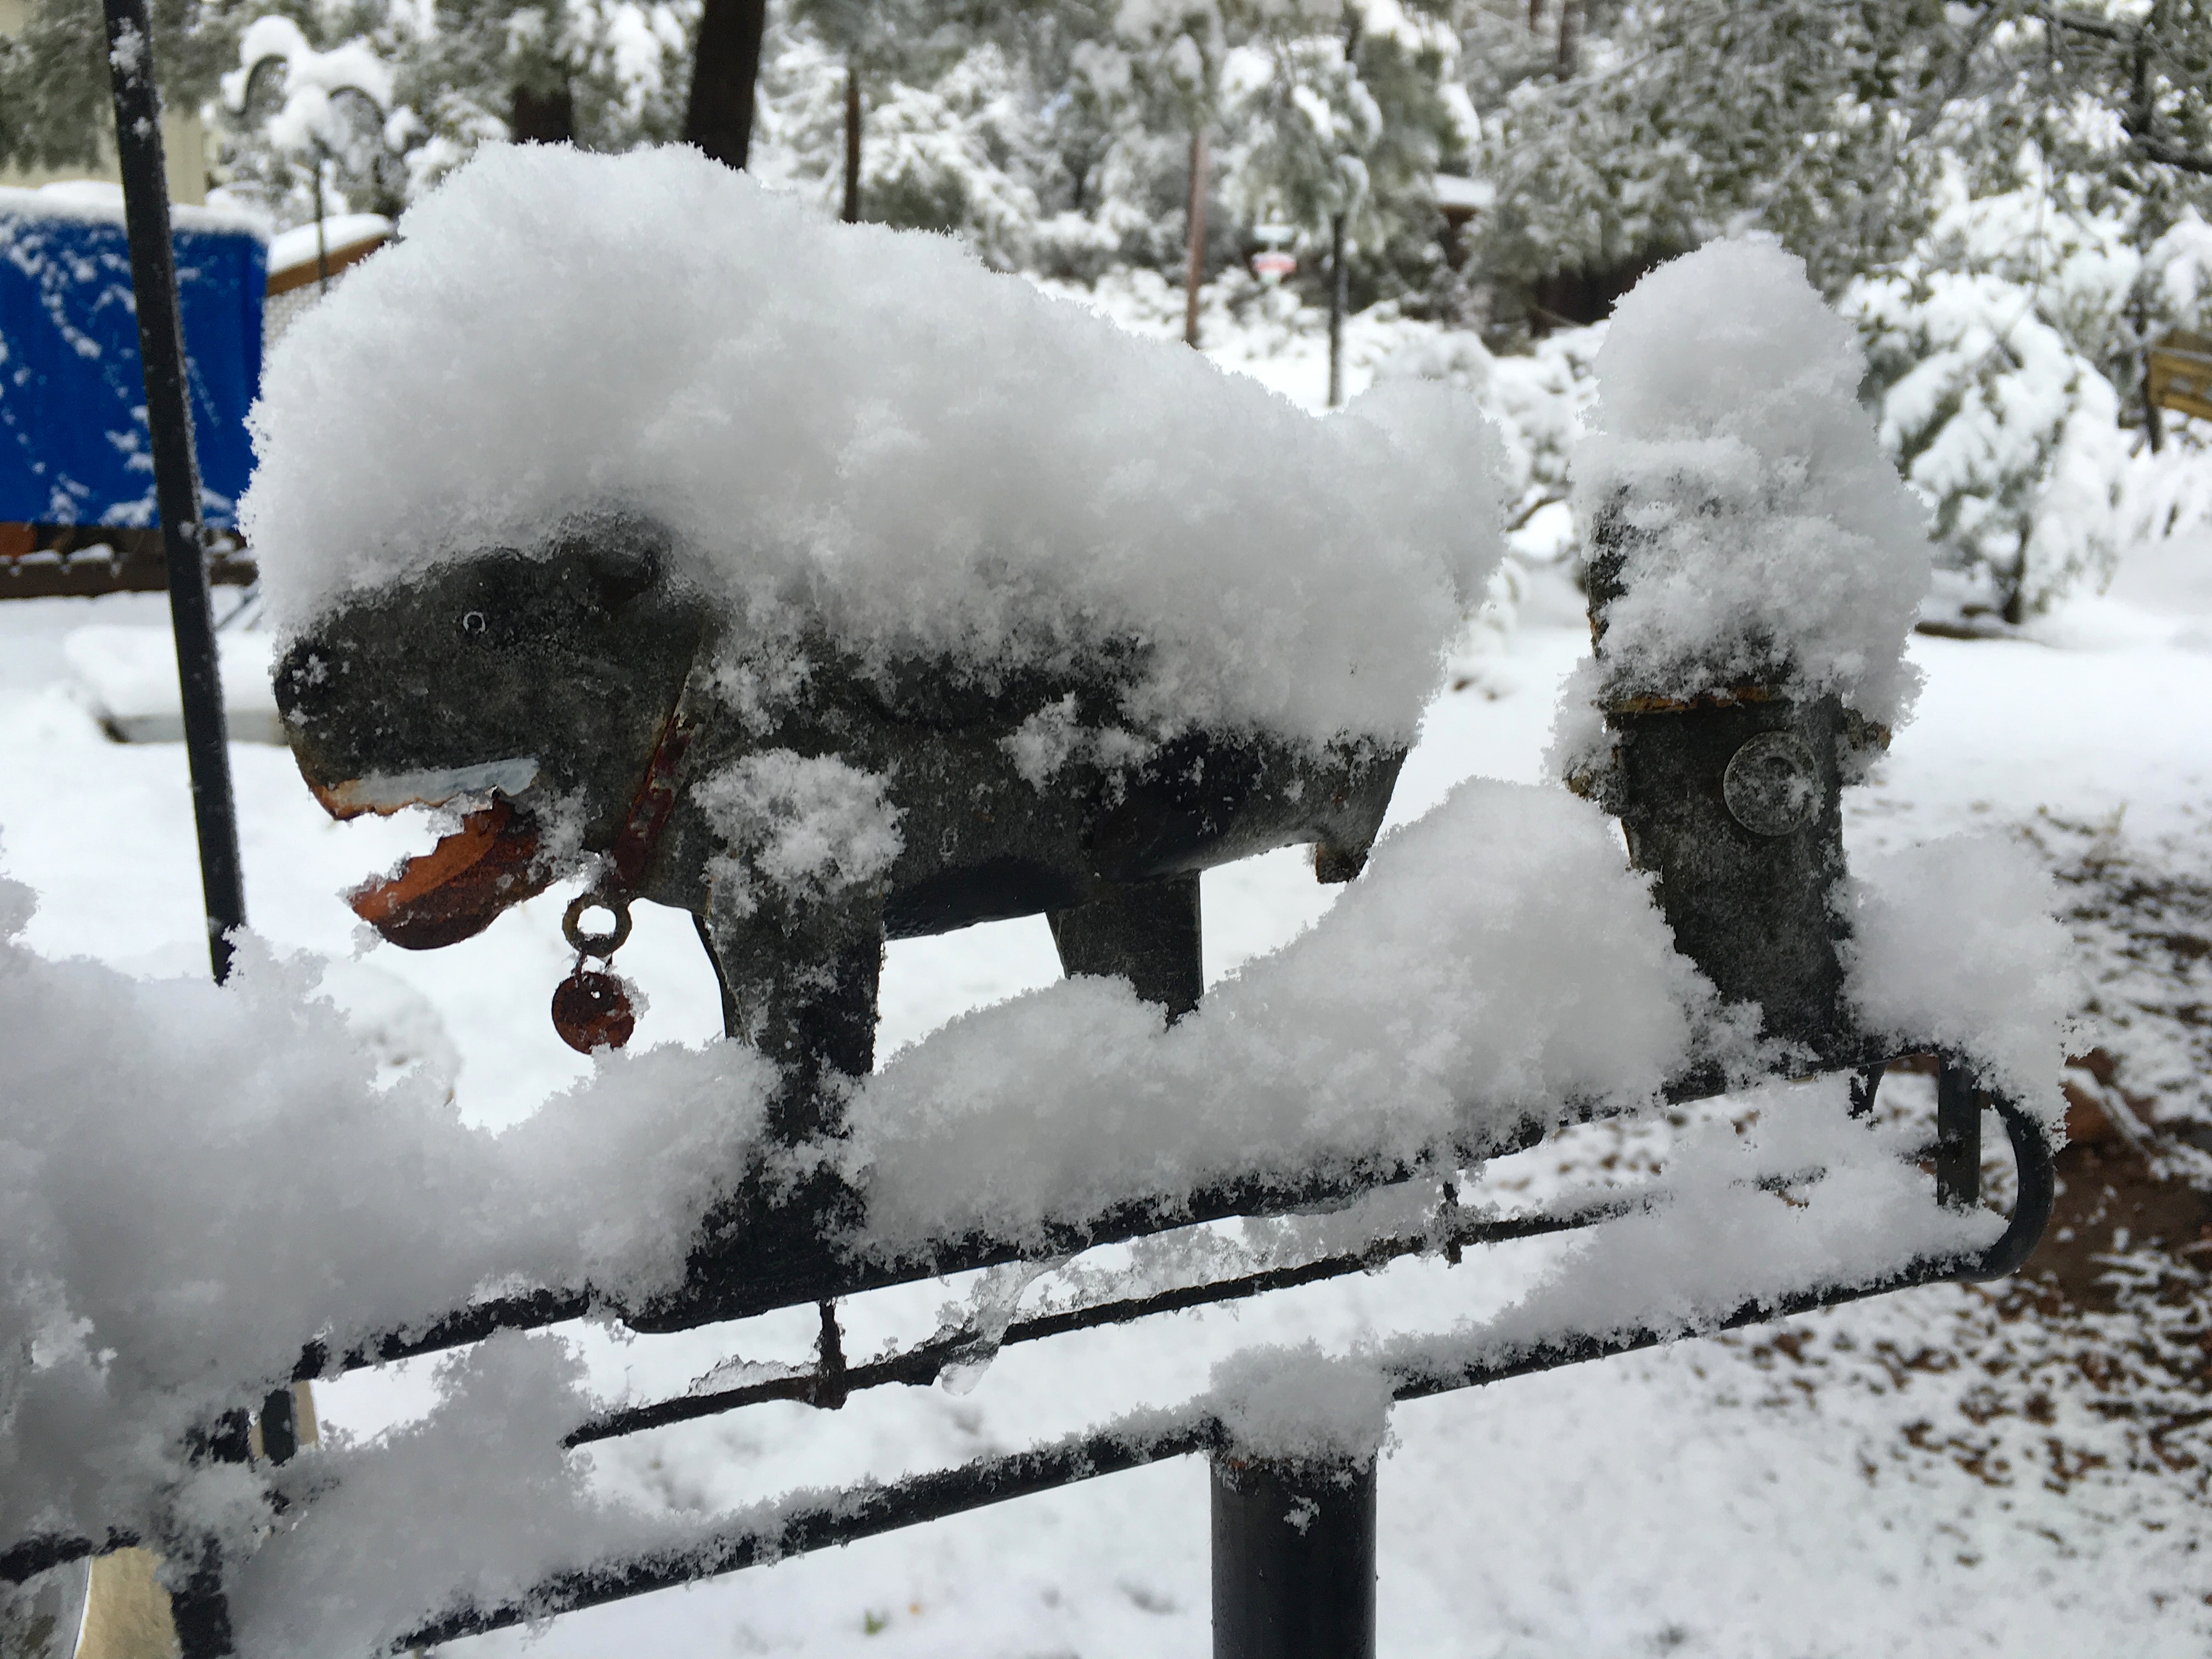
snow, winter, weather, season, spike, blizzard, freezing, winter storm, rain and snow mixed